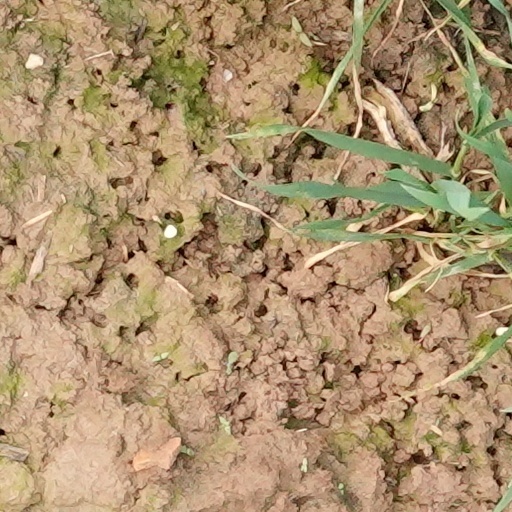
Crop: wheat